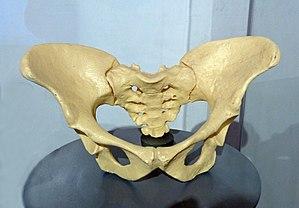
Addis Ababa, National Museum of Ethiopia